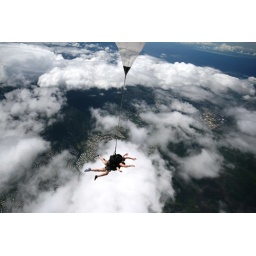
when going through the clouds all the water is hitting you in the face